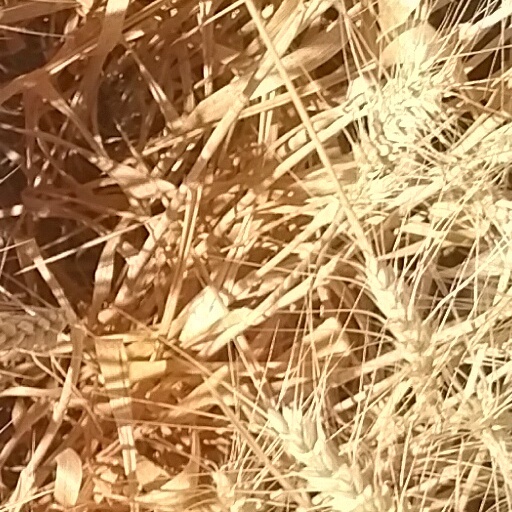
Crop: wheat